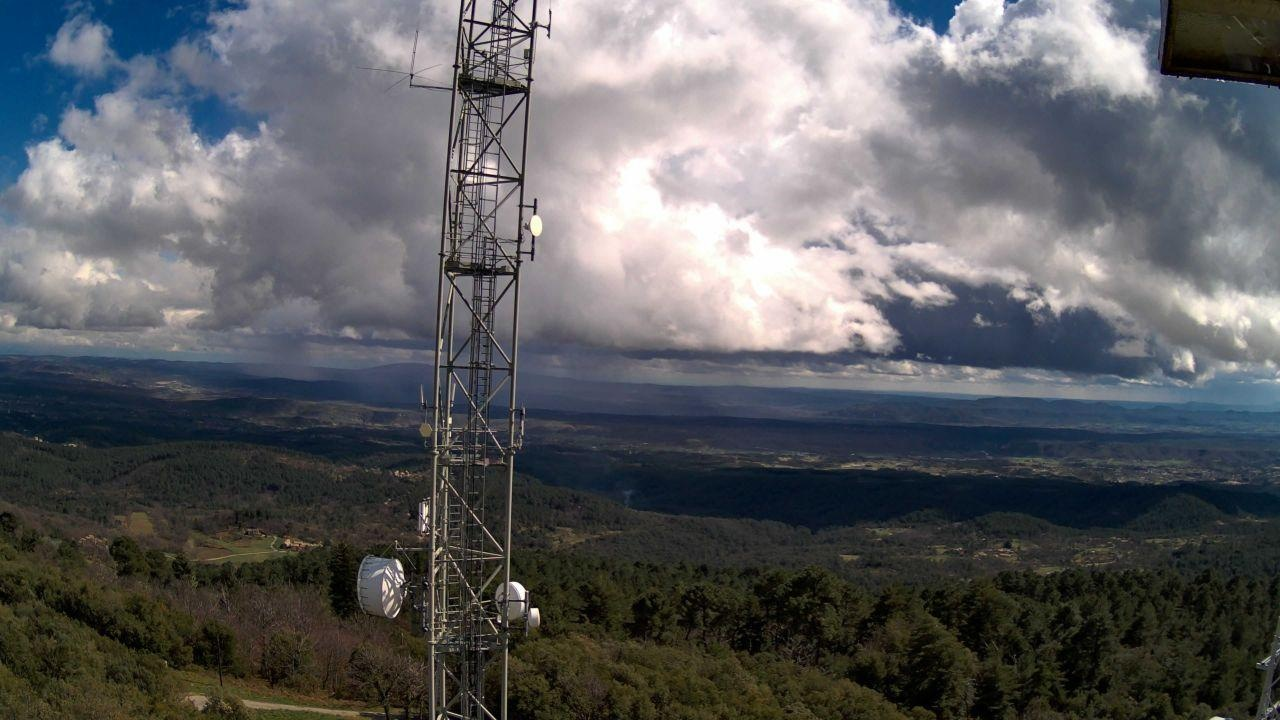
Fire: no
Smoke: yes